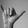
ASL letter: Y